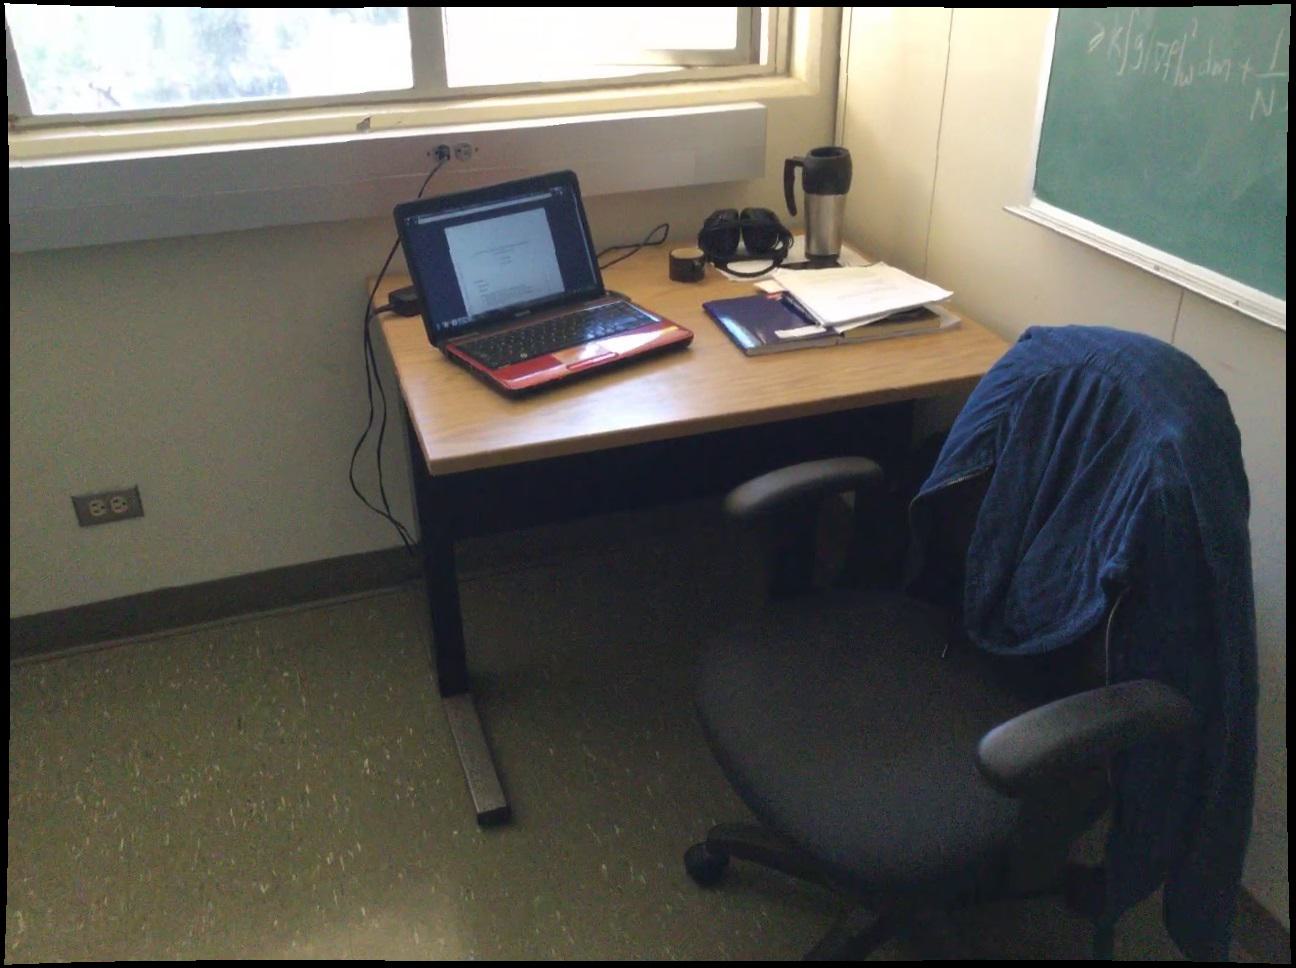
Question: In the image, there is the desk. Pinpoint several points within the vacant space situated in front of the desk from the object's perspective. Your final answer should be formatted as a list of tuples, i.e. [(x1, y1), ...], where each tuple contains the x and y coordinates of a point satisfying the conditions above. The coordinates should be between 0 and 1, indicating the normalized pixel locations of the points.
Answer: [(0.498, 0.996), (0.382, 0.985), (0.432, 0.963), (0.481, 0.941), (0.215, 0.995), (0.269, 0.973), (0.320, 0.951), (0.370, 0.931), (0.418, 0.911), (0.465, 0.892)]